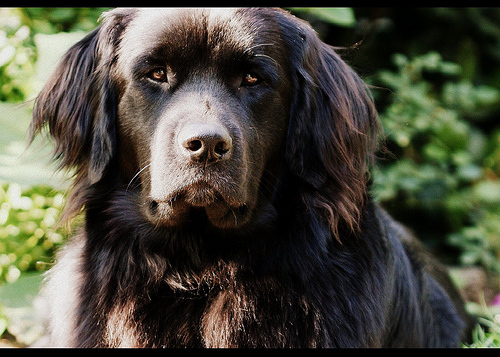
Breed: newfoundland